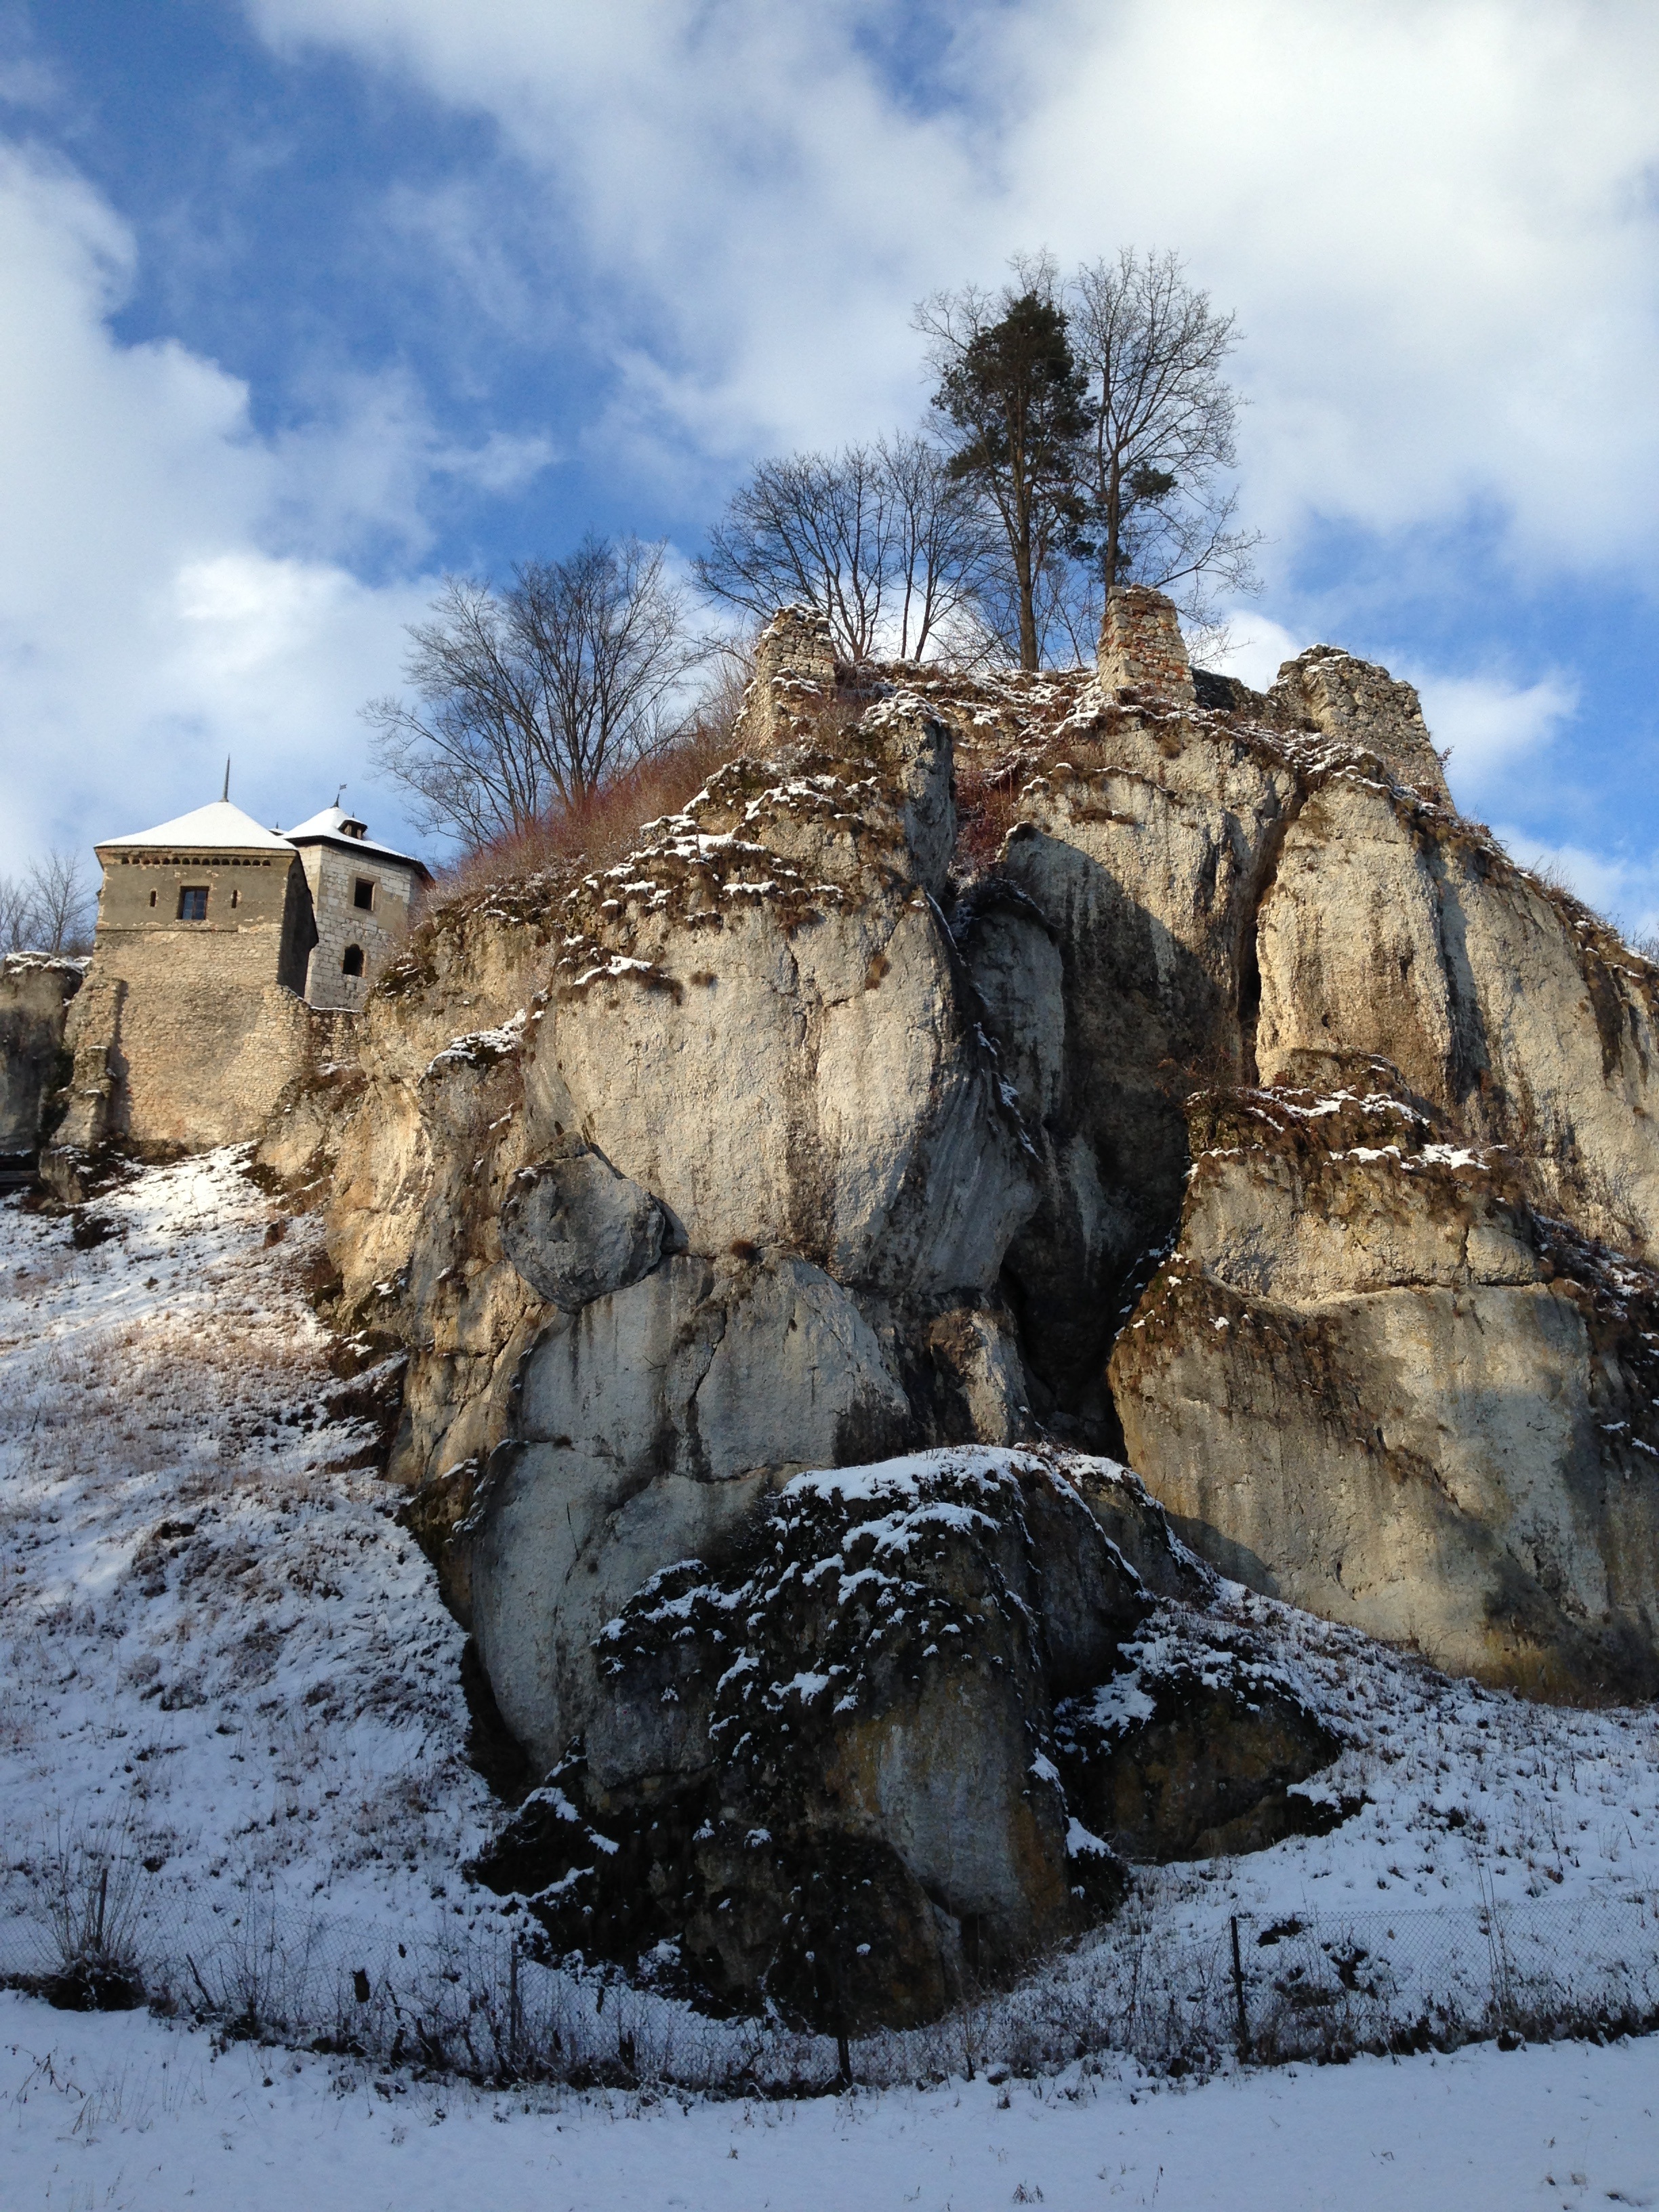
landscape, tree, rock, mountain, snow, winter, cliff, weather, castle, terrain, season, material, rocks, geology, ruins, poland, the national park, the founding fathers, woody plant